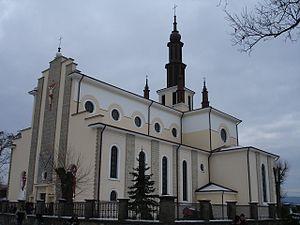
Dubiecko [duˈbjɛt͡skɔ] est un village dans le Powiat de Przemyśl, Voïvodie des Basses-Carpates, dans le sud-est de la Pologne. Il est le siège de la gmina appelée Gmina Dubiecko. Il se trouve à environ 28 kilomètres à l'ouest de Przemyśl et à 36 km au sud-est de la capitale régionale de Rzeszów. Le village a une population de 1150 habitants.